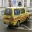
Label: ambulance